2018 United States state legislative elections

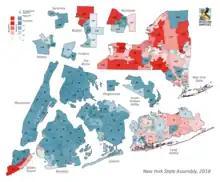
2018 New York State Assembly elections

All of the seats of the New Mexico House of Representatives were up for election in 2018; the Democratic-controlled New Mexico Senate did not hold regularly scheduled elections in 2018. Democrats retained control of the House of Representatives.